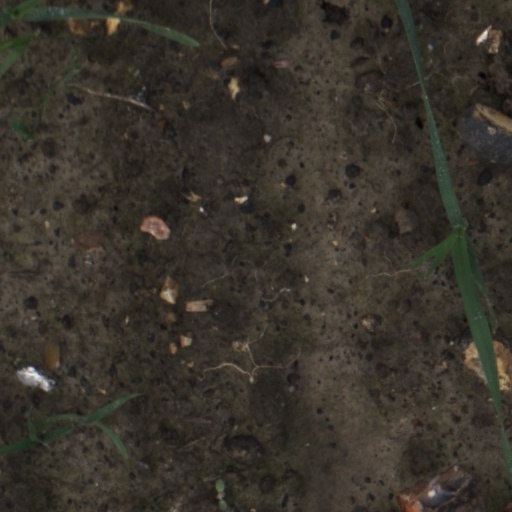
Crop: wheat